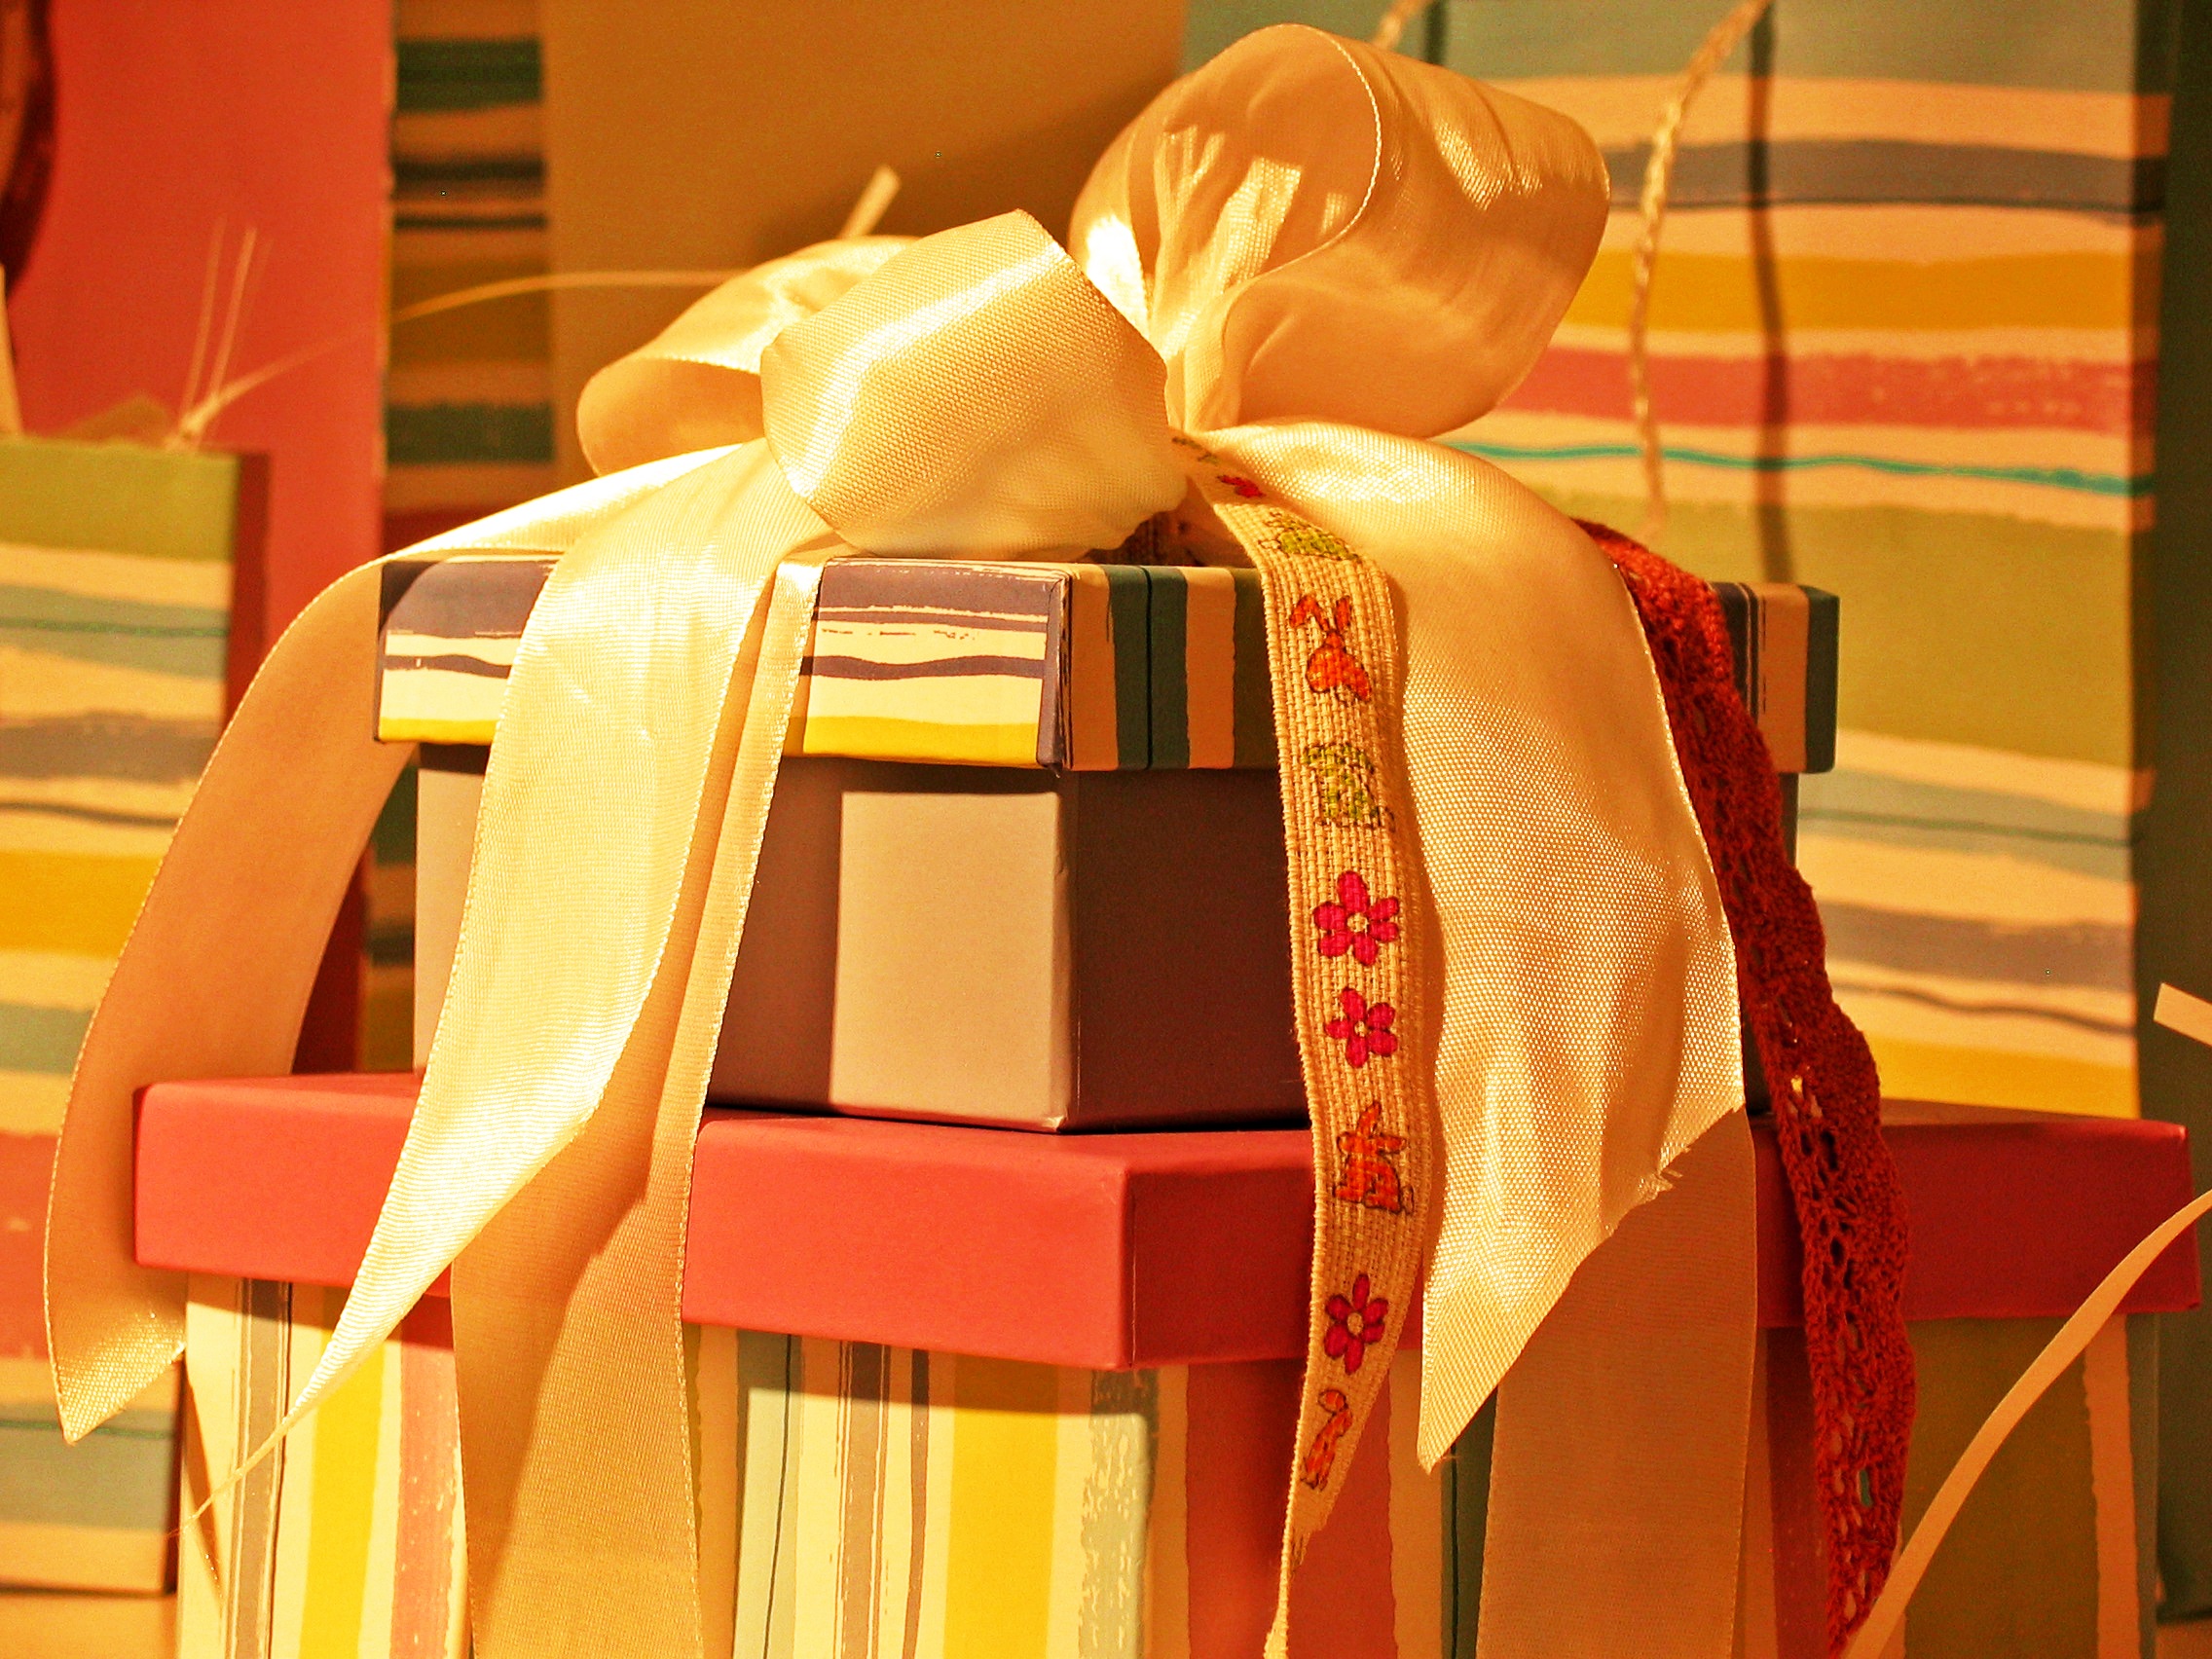
flower, chair, celebration, gift, decoration, red, color, yellow, toy, deco, happy birthday, wrapping paper, art, festival, background, holidays, joy, packaging, wishes, anime, birthday, luck, loop, greeting, greeting card, made, packed, congratulations, give, give away, surprise, pack, desire